Kai Kokubun-ji

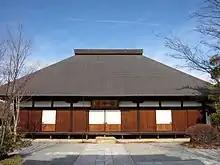
Hondo of the Kai Kokubun-ji

The is a Buddhist temple located in the city of Fuefuki, Yamanashi, Japan. It belongs to the Myōshin-ji branch of the Rinzai school of Japanese Zen and its "honzon" is a "hibutsu" statue of Yakushi Nyōrai. It is the descendant of one of the provincial temples established by Emperor Shōmu during the Nara period (710 – 794) for the purpose of promoting Buddhism as the national religion of Japan and standardizing control of the imperial rule to the provinces. The temple's Main Hall, Yakushi-dō, Rōmon, temple plaque, "waniguchi", roof bracket and a woodblock for printing amulets are all designated Tangible Cultural Properties of Fuefuki City.